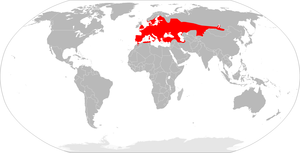
Cette liste commentée recense les reptiles en Belgique.
La Couleuvre à collier, à différencier désormais de la Couleuvre helvétique, est une espèce de serpents de la famille des Natricidae, qui vit au-delà du Rhin et en Europe du Nord. Elle peut arborer des couleurs allant du gris au noir, en passant par le brun et le verdâtre, mais elle est généralement reconnaissable au motif clair qu'elle porte sur la nuque et qui lui a valu son nom vernaculaire. Sa taille varie de 65 cm à plus de 1,40 m, les femelles étant plus grandes que les mâles.